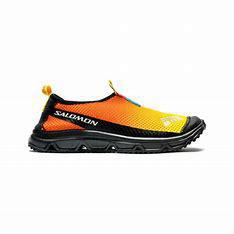
Brand: Salomon
Model: 100